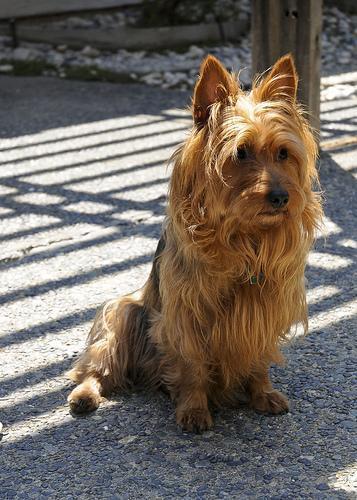
Australian_terrier